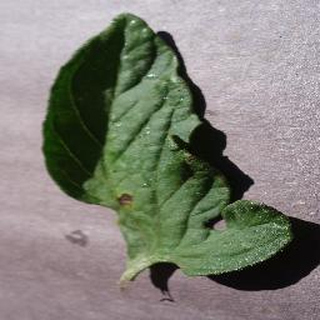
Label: tomato_early_blight